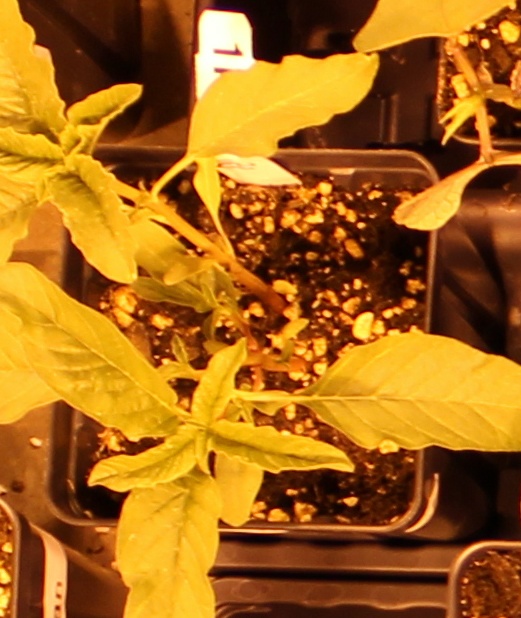
Label: Waterhemp